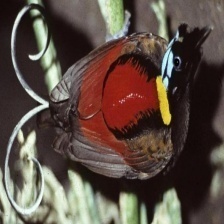
Species: WILSONS BIRD OF PARADISE
Scientific name: CICINNURUS RESPUBLICA